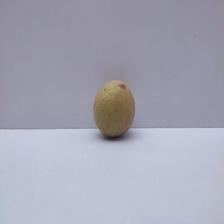
Size: Medium